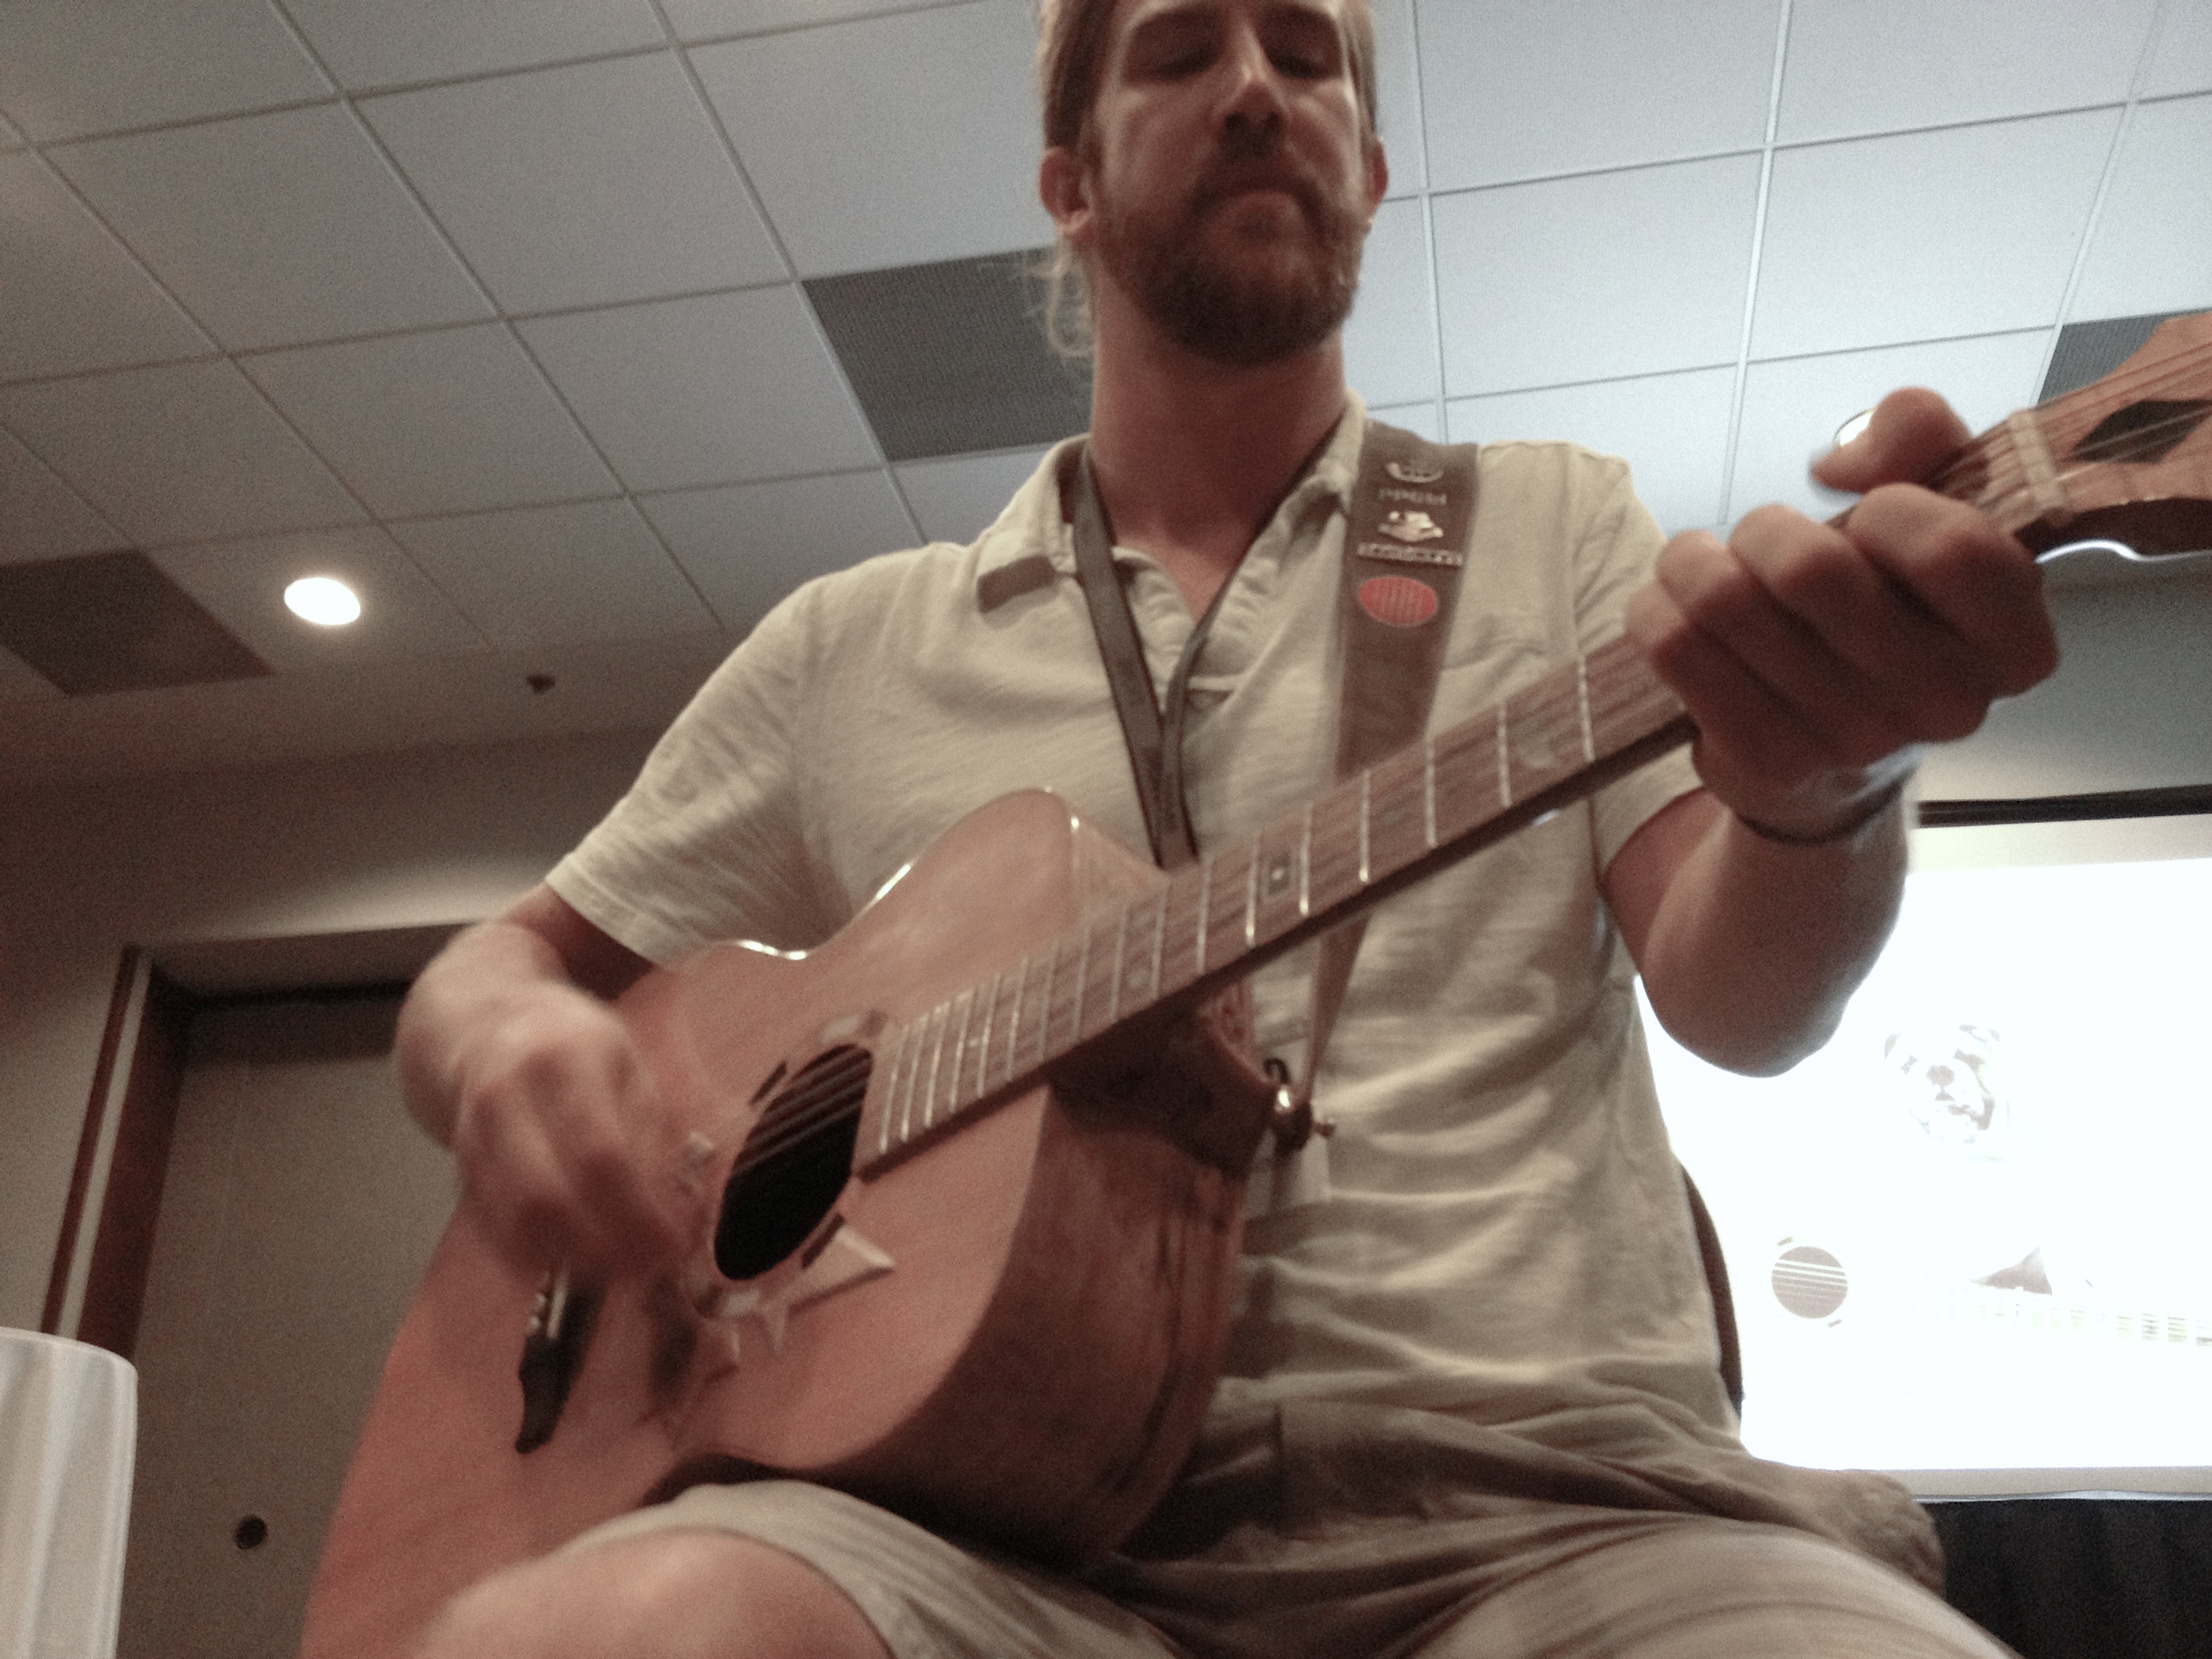
person, guitar, musician, musical instrument, guitarist, bass guitar, unplugd12, string instrument, bowed string instrument, plucked string instruments